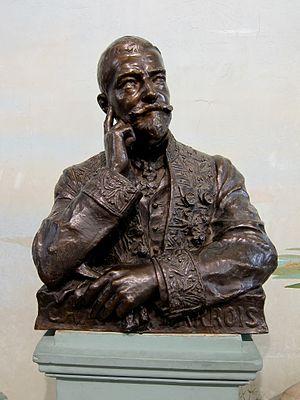
Buste de Charles Barrois au musée d'histoire naturelle de Lille (Nord).
Le musée d'Histoire naturelle de Lille est un musée d'histoire naturelle français situé rue de Bruxelles, dans le quartier universitaire historique de Lille. Inauguré en 1822 dans l'ancien Hôtel de Ville de Lille, il est installé rue de Bruxelles depuis 1896.
L’université de Lille est une université française publique située à Lille. Avec près de 75 000 étudiants, elle est l'une des plus grandes universités francophones. Étalée sur cinq principaux campus de la métropole lilloise, ses 23 composantes proposent des formations réparties en quatre grands domaines : Arts, lettres, langues, sciences humaines et sociales ; Droit, économie, gestion ; Santé ; Sciences et technologies.
Charles Barrois, né le 21 avril 1851 à Lille et mort le 5 novembre 1939 à Sainte-Geneviève-en-Caux, est un géologue français, professeur à l'Université de Lille. Il est issu d'une famille de grands industriels du Nord de la France.